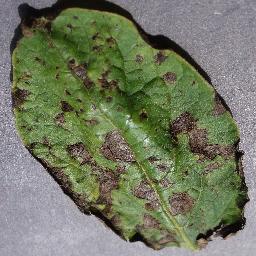
Etiqueta: Tizon_Temprano